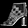
Label: Ankle boot